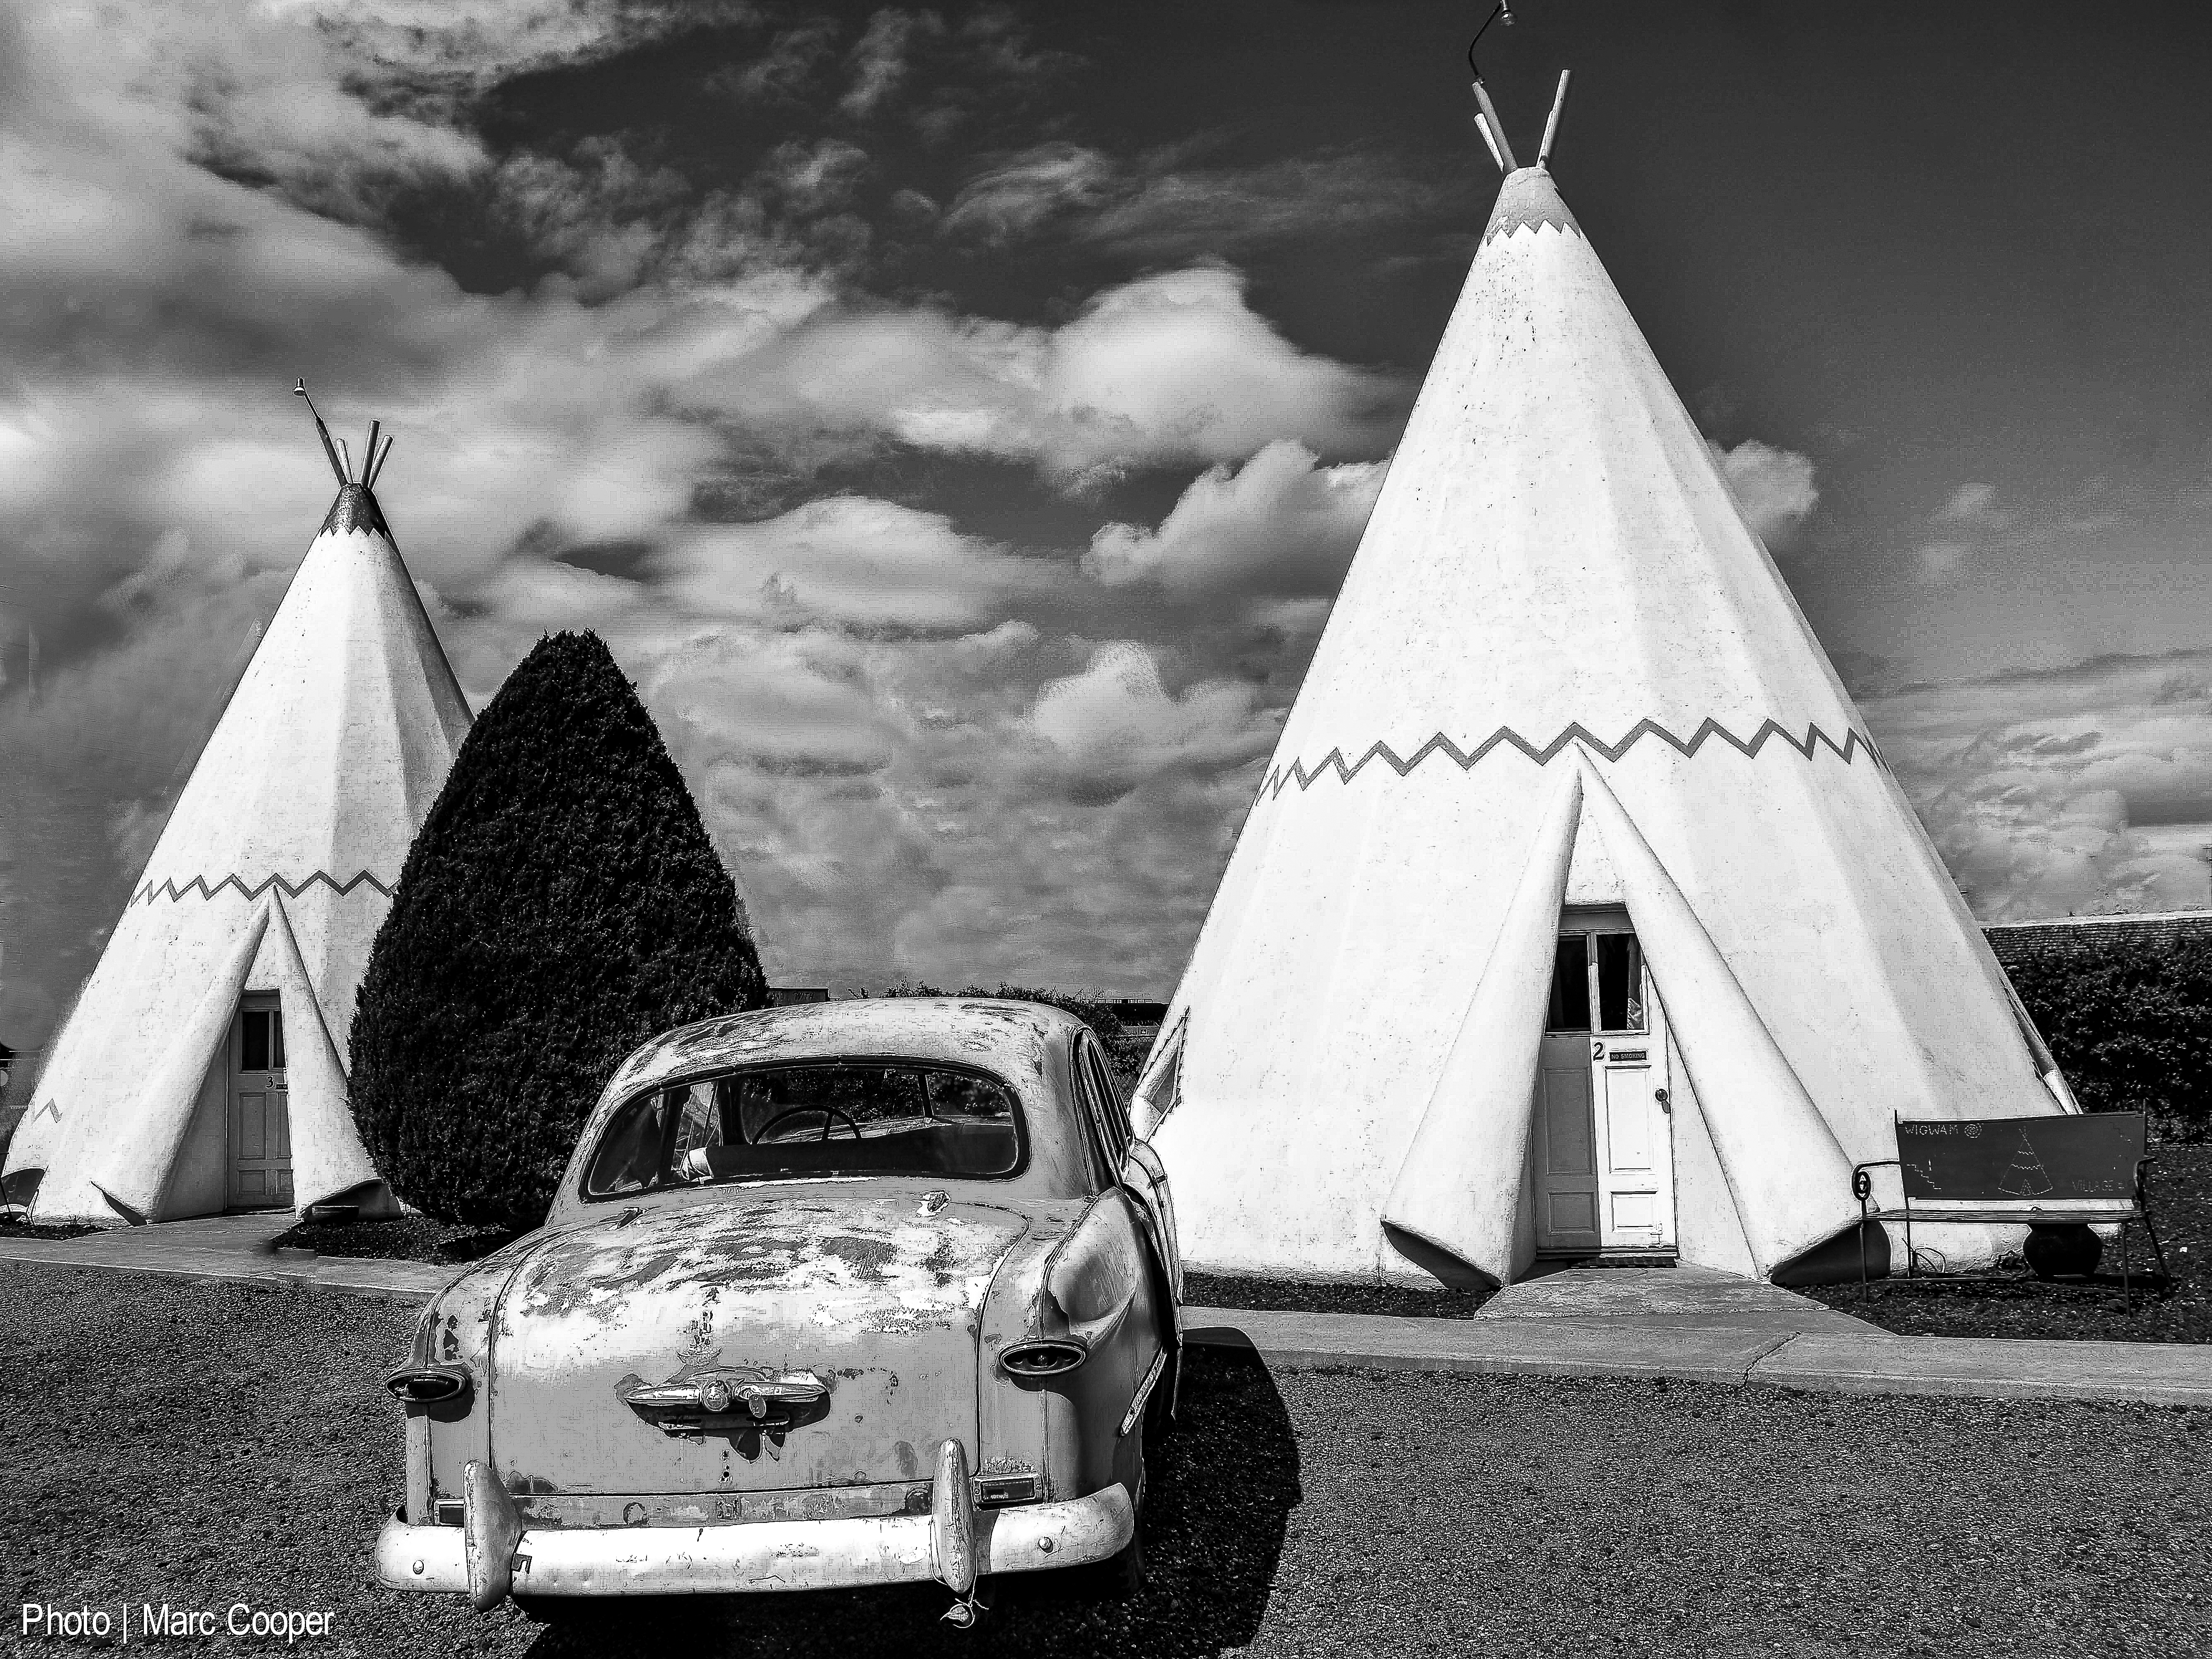
black and white, sky, white, car, vintage, wheel, desert, motel, vehicle, landmark, nikon, attraction, monochrome, arizona, outdoors, blackandwhite, clouds, noir, oldcars, blancoynegro, d810, flickrunitedaward, teepee, wigwam, oainteddesert, route66, monochrome photography, automobile make, automotive design